Sacral architecture

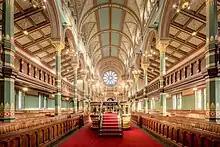
Bimah of Princes Road Synagogue in Liverpool, England

The Western scholarly discipline of the history of architecture itself closely follows the history of religious architecture from ancient times until the Baroque period, at least. Sacred geometry, iconography, and the use of sophisticated semiotics such as signs, symbols and religious motifs are endemic to sacred architecture.